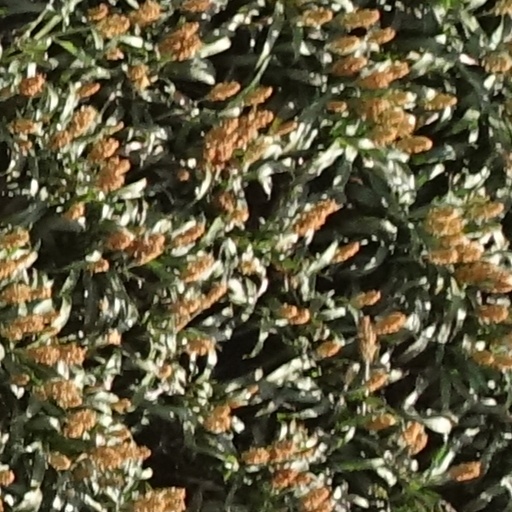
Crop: sorghum